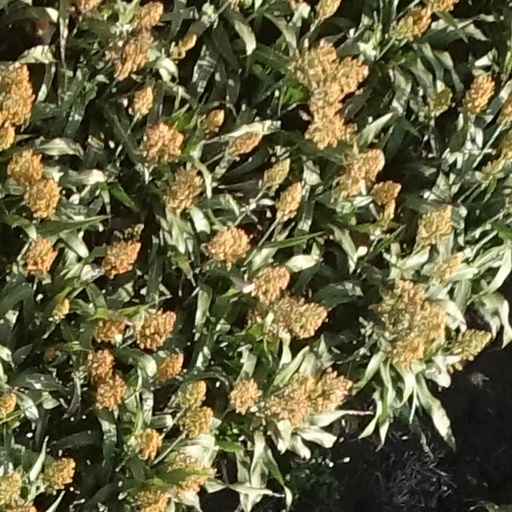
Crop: sorghum